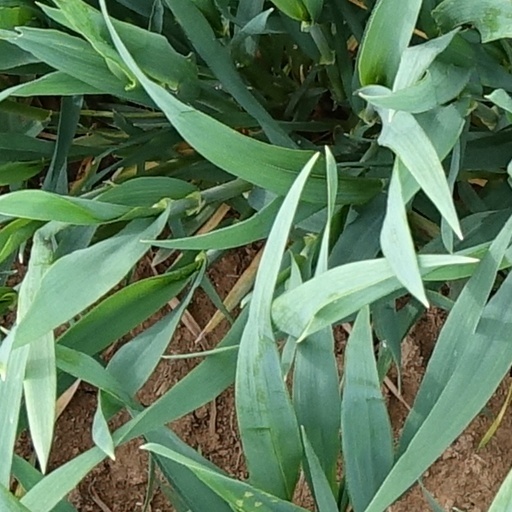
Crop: wheat